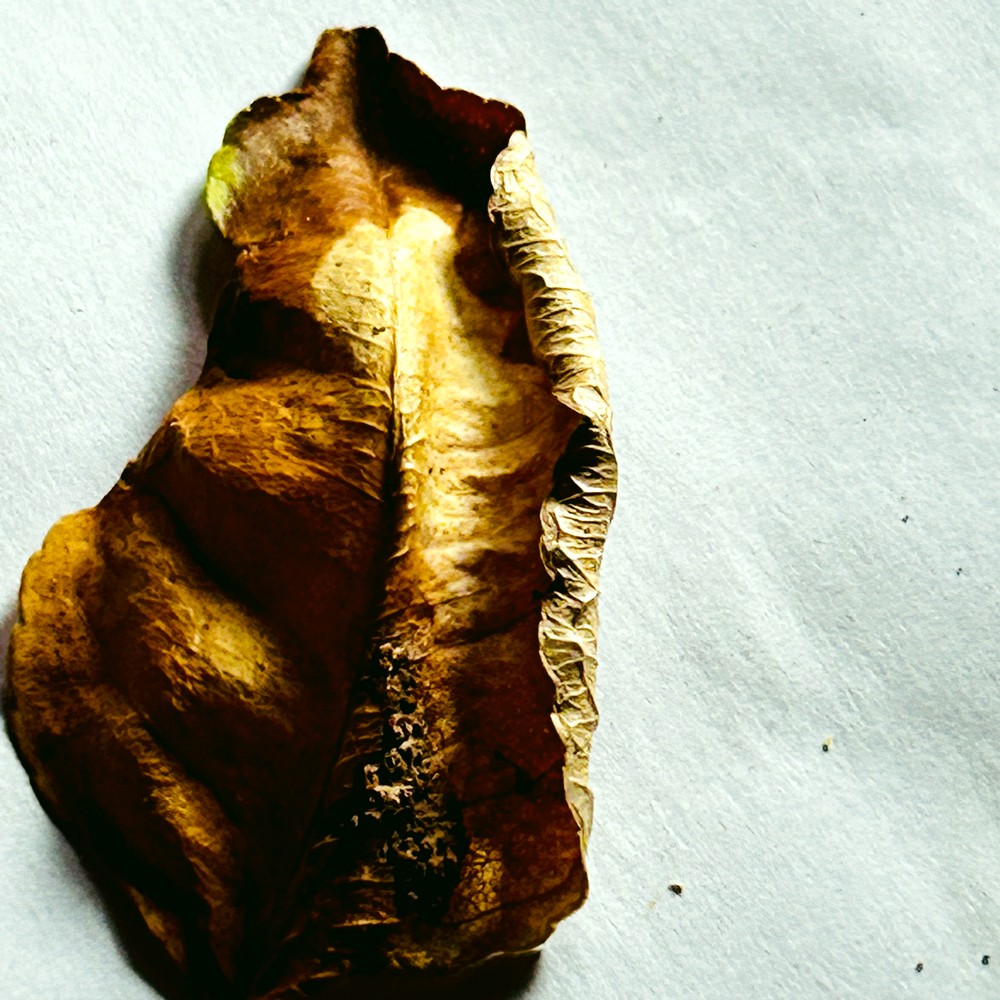
Label: Dry Leaf